Cäcilienschule Oldenburg

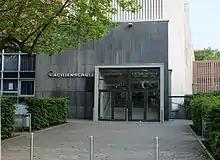
Entrance of Cäcilienschule Oldenburg

Today about 970 students attend Cäcilienschule, of which about two-thirds are girls, which is probably due to the tradition of the former girls' school. The school consists of 82 teachers and five student teachers.